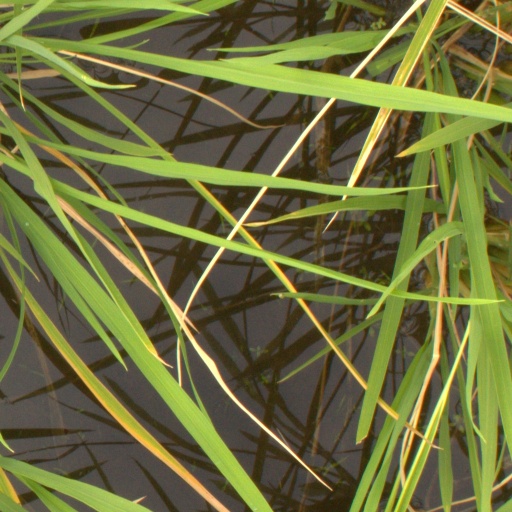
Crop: rice